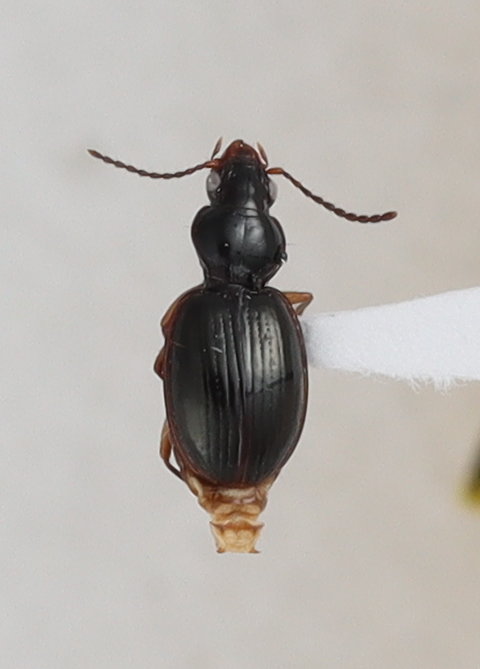
Scientific name: Mecyclothorax konanus
Plot: 14
Trap: S
Collected: 20220615